Kampanos

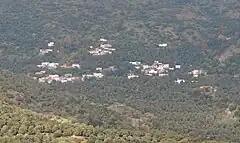
Kampanos as seen from south

Kampanos (Greek: Καμπανός) is a community and a village in Chania regional unit on the island of Crete, Greece. It is the seat of the municipal unit of East Selino ("Anatoliko Selino"). The community consists of the following villages (population in 2021):